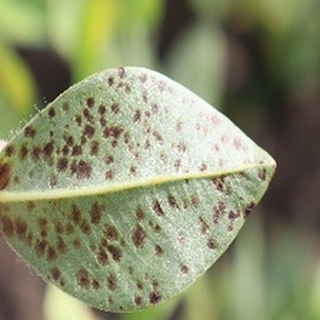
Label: groundnut_rust